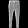
Label: Trouser